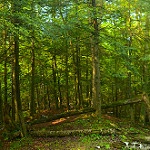
Label: forest